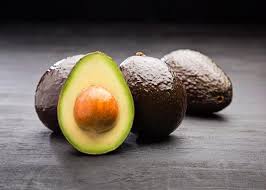
Label: Avocado